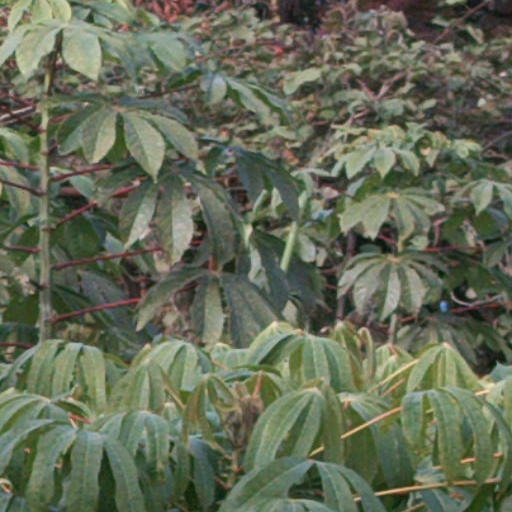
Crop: cassava